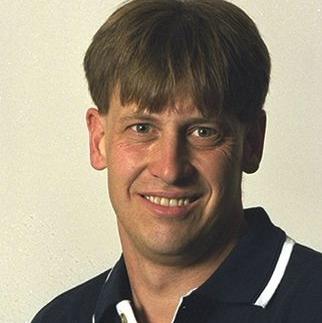
Age: 34